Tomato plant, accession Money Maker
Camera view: vertical (180 deg); turntable rotation: 150 degrees
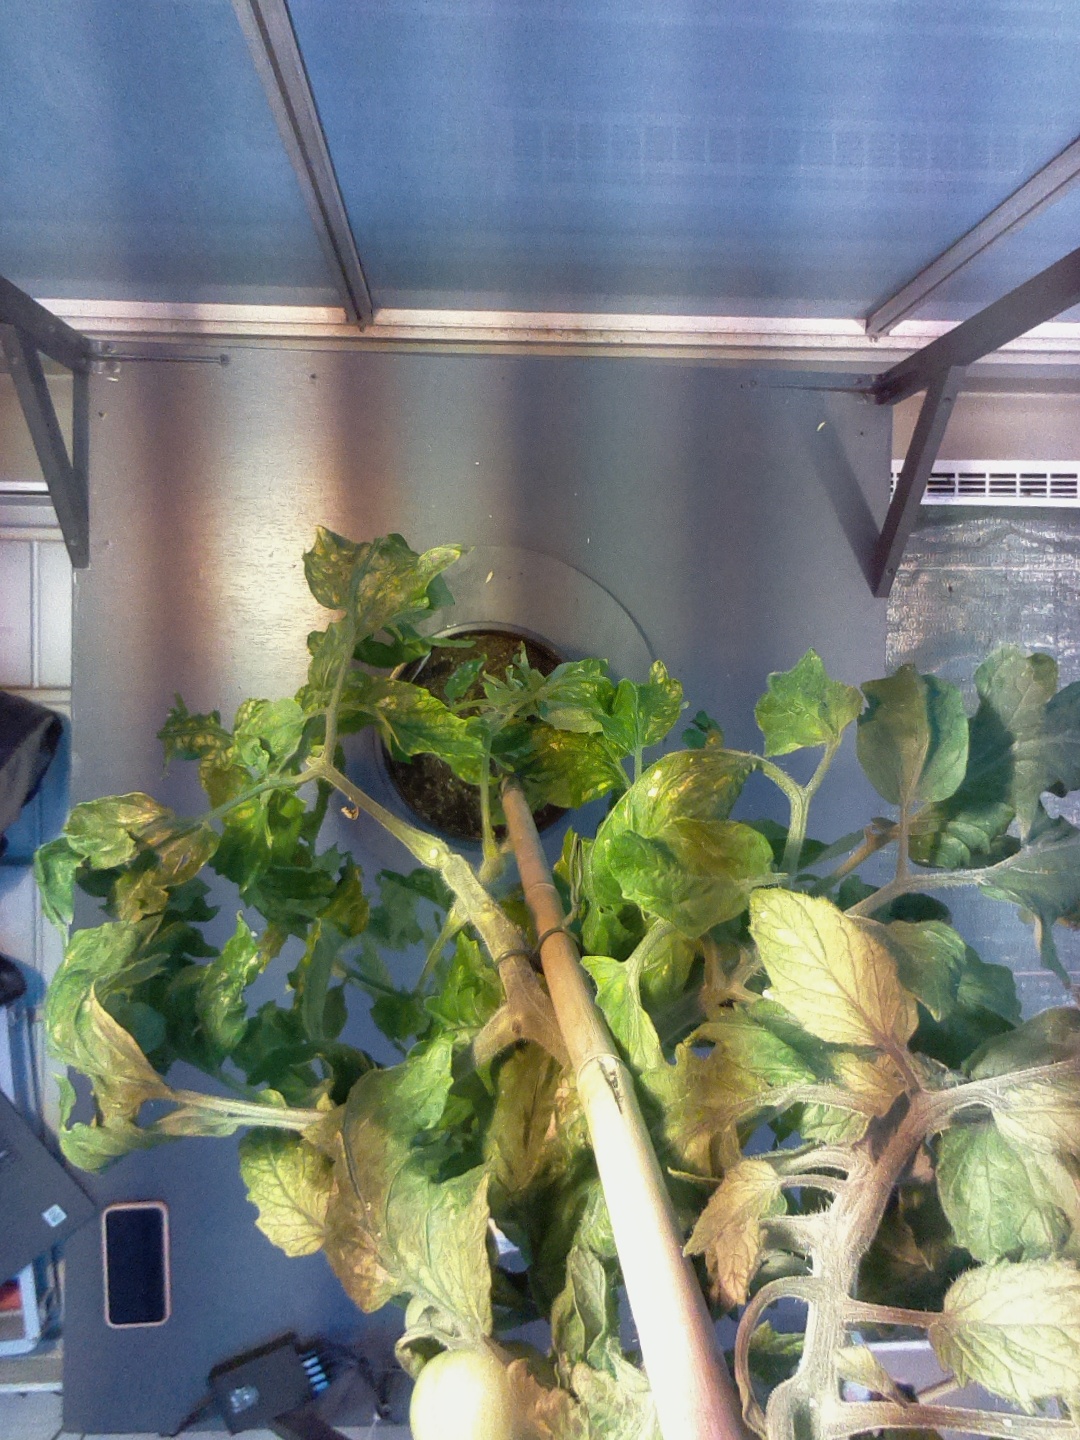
BBCH growth stage 76: 60%-70% of final fruit size